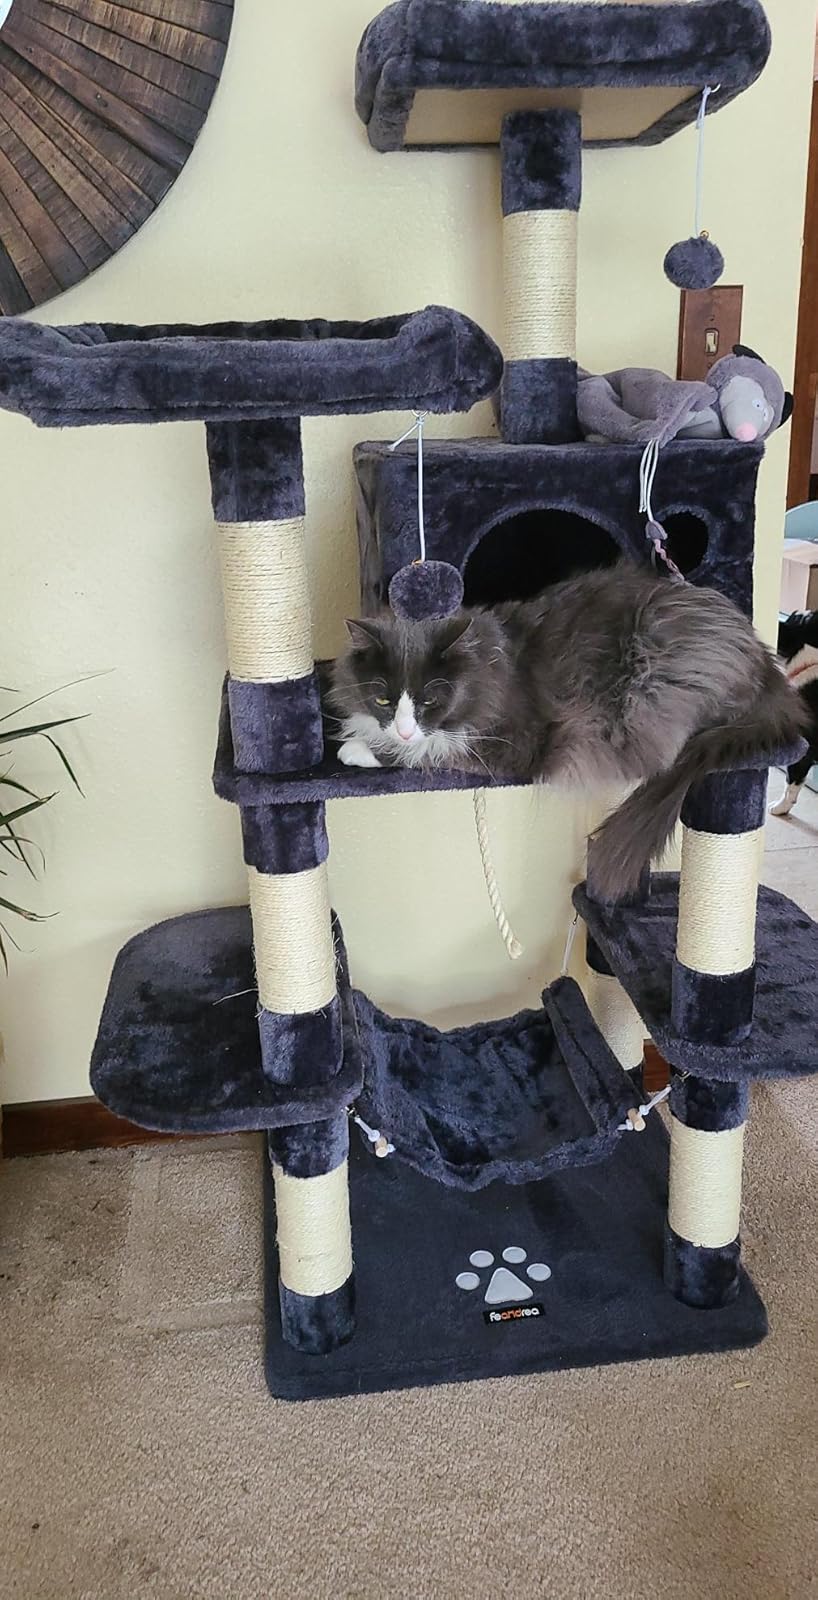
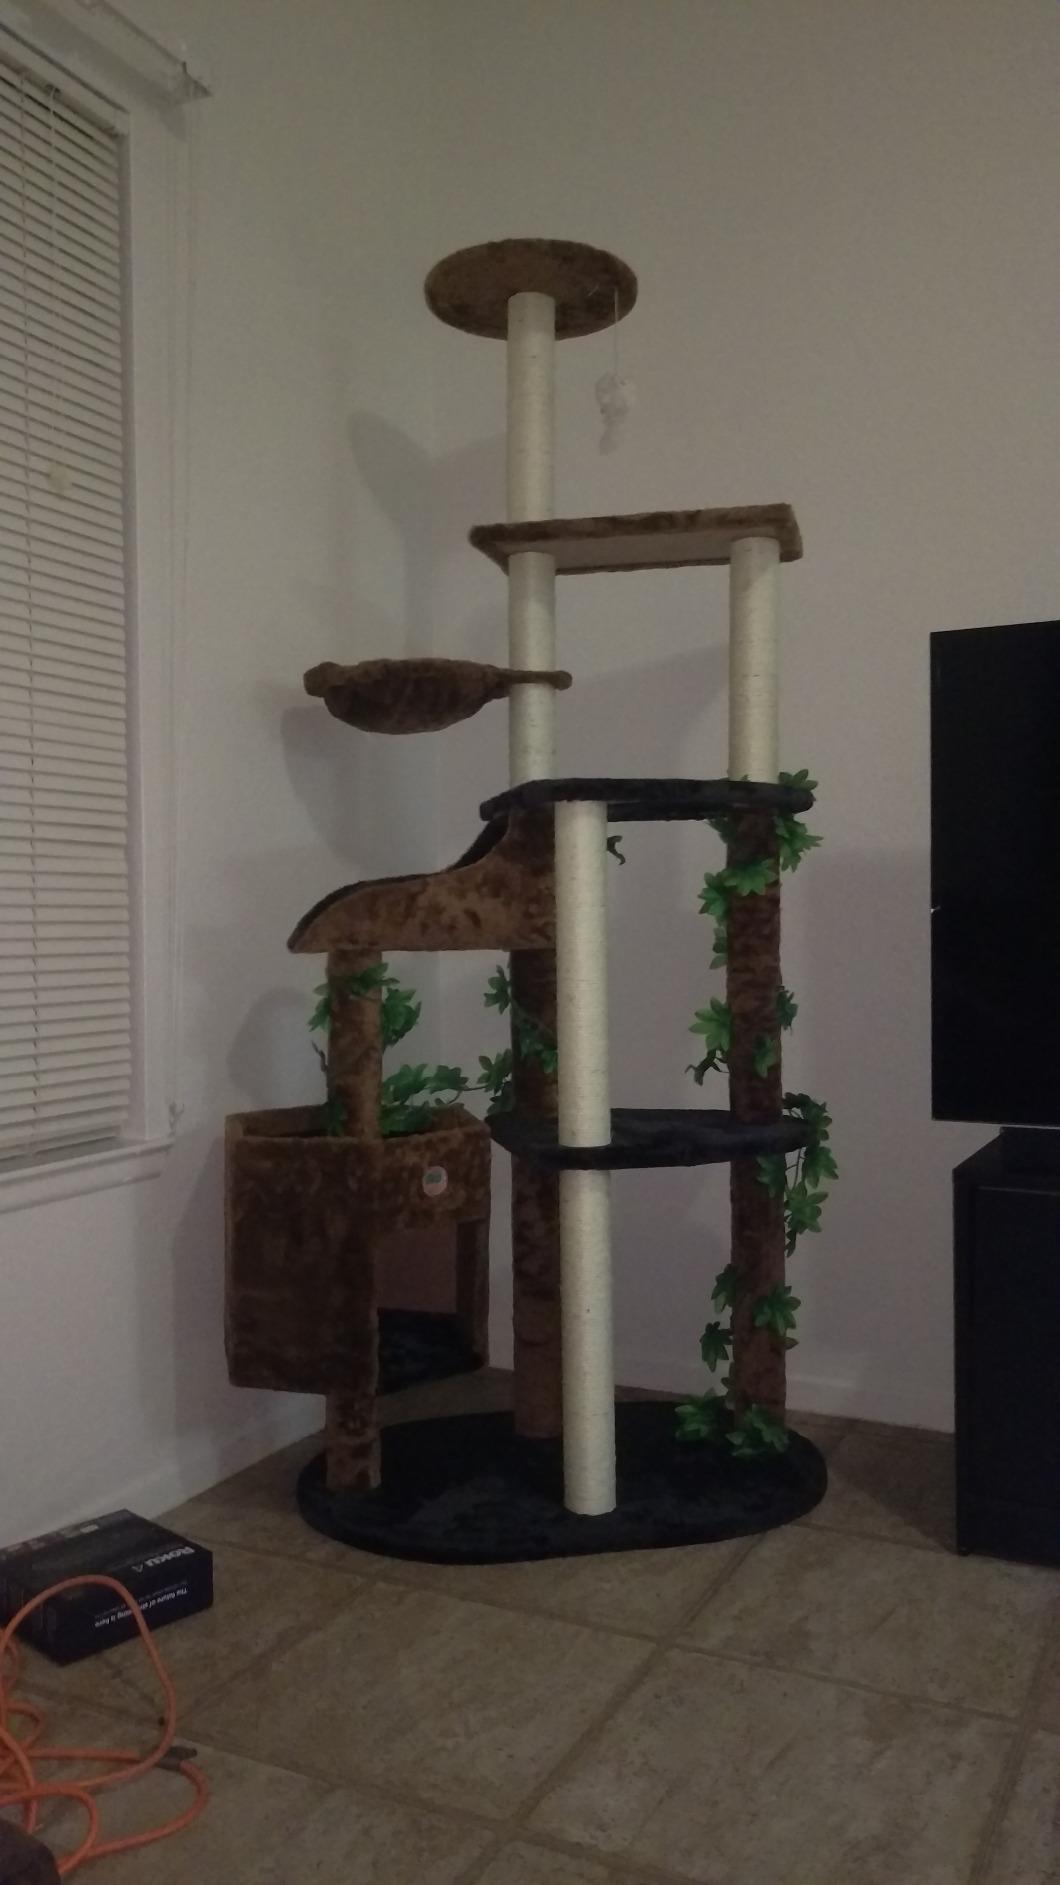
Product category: items_cat tree
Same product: no